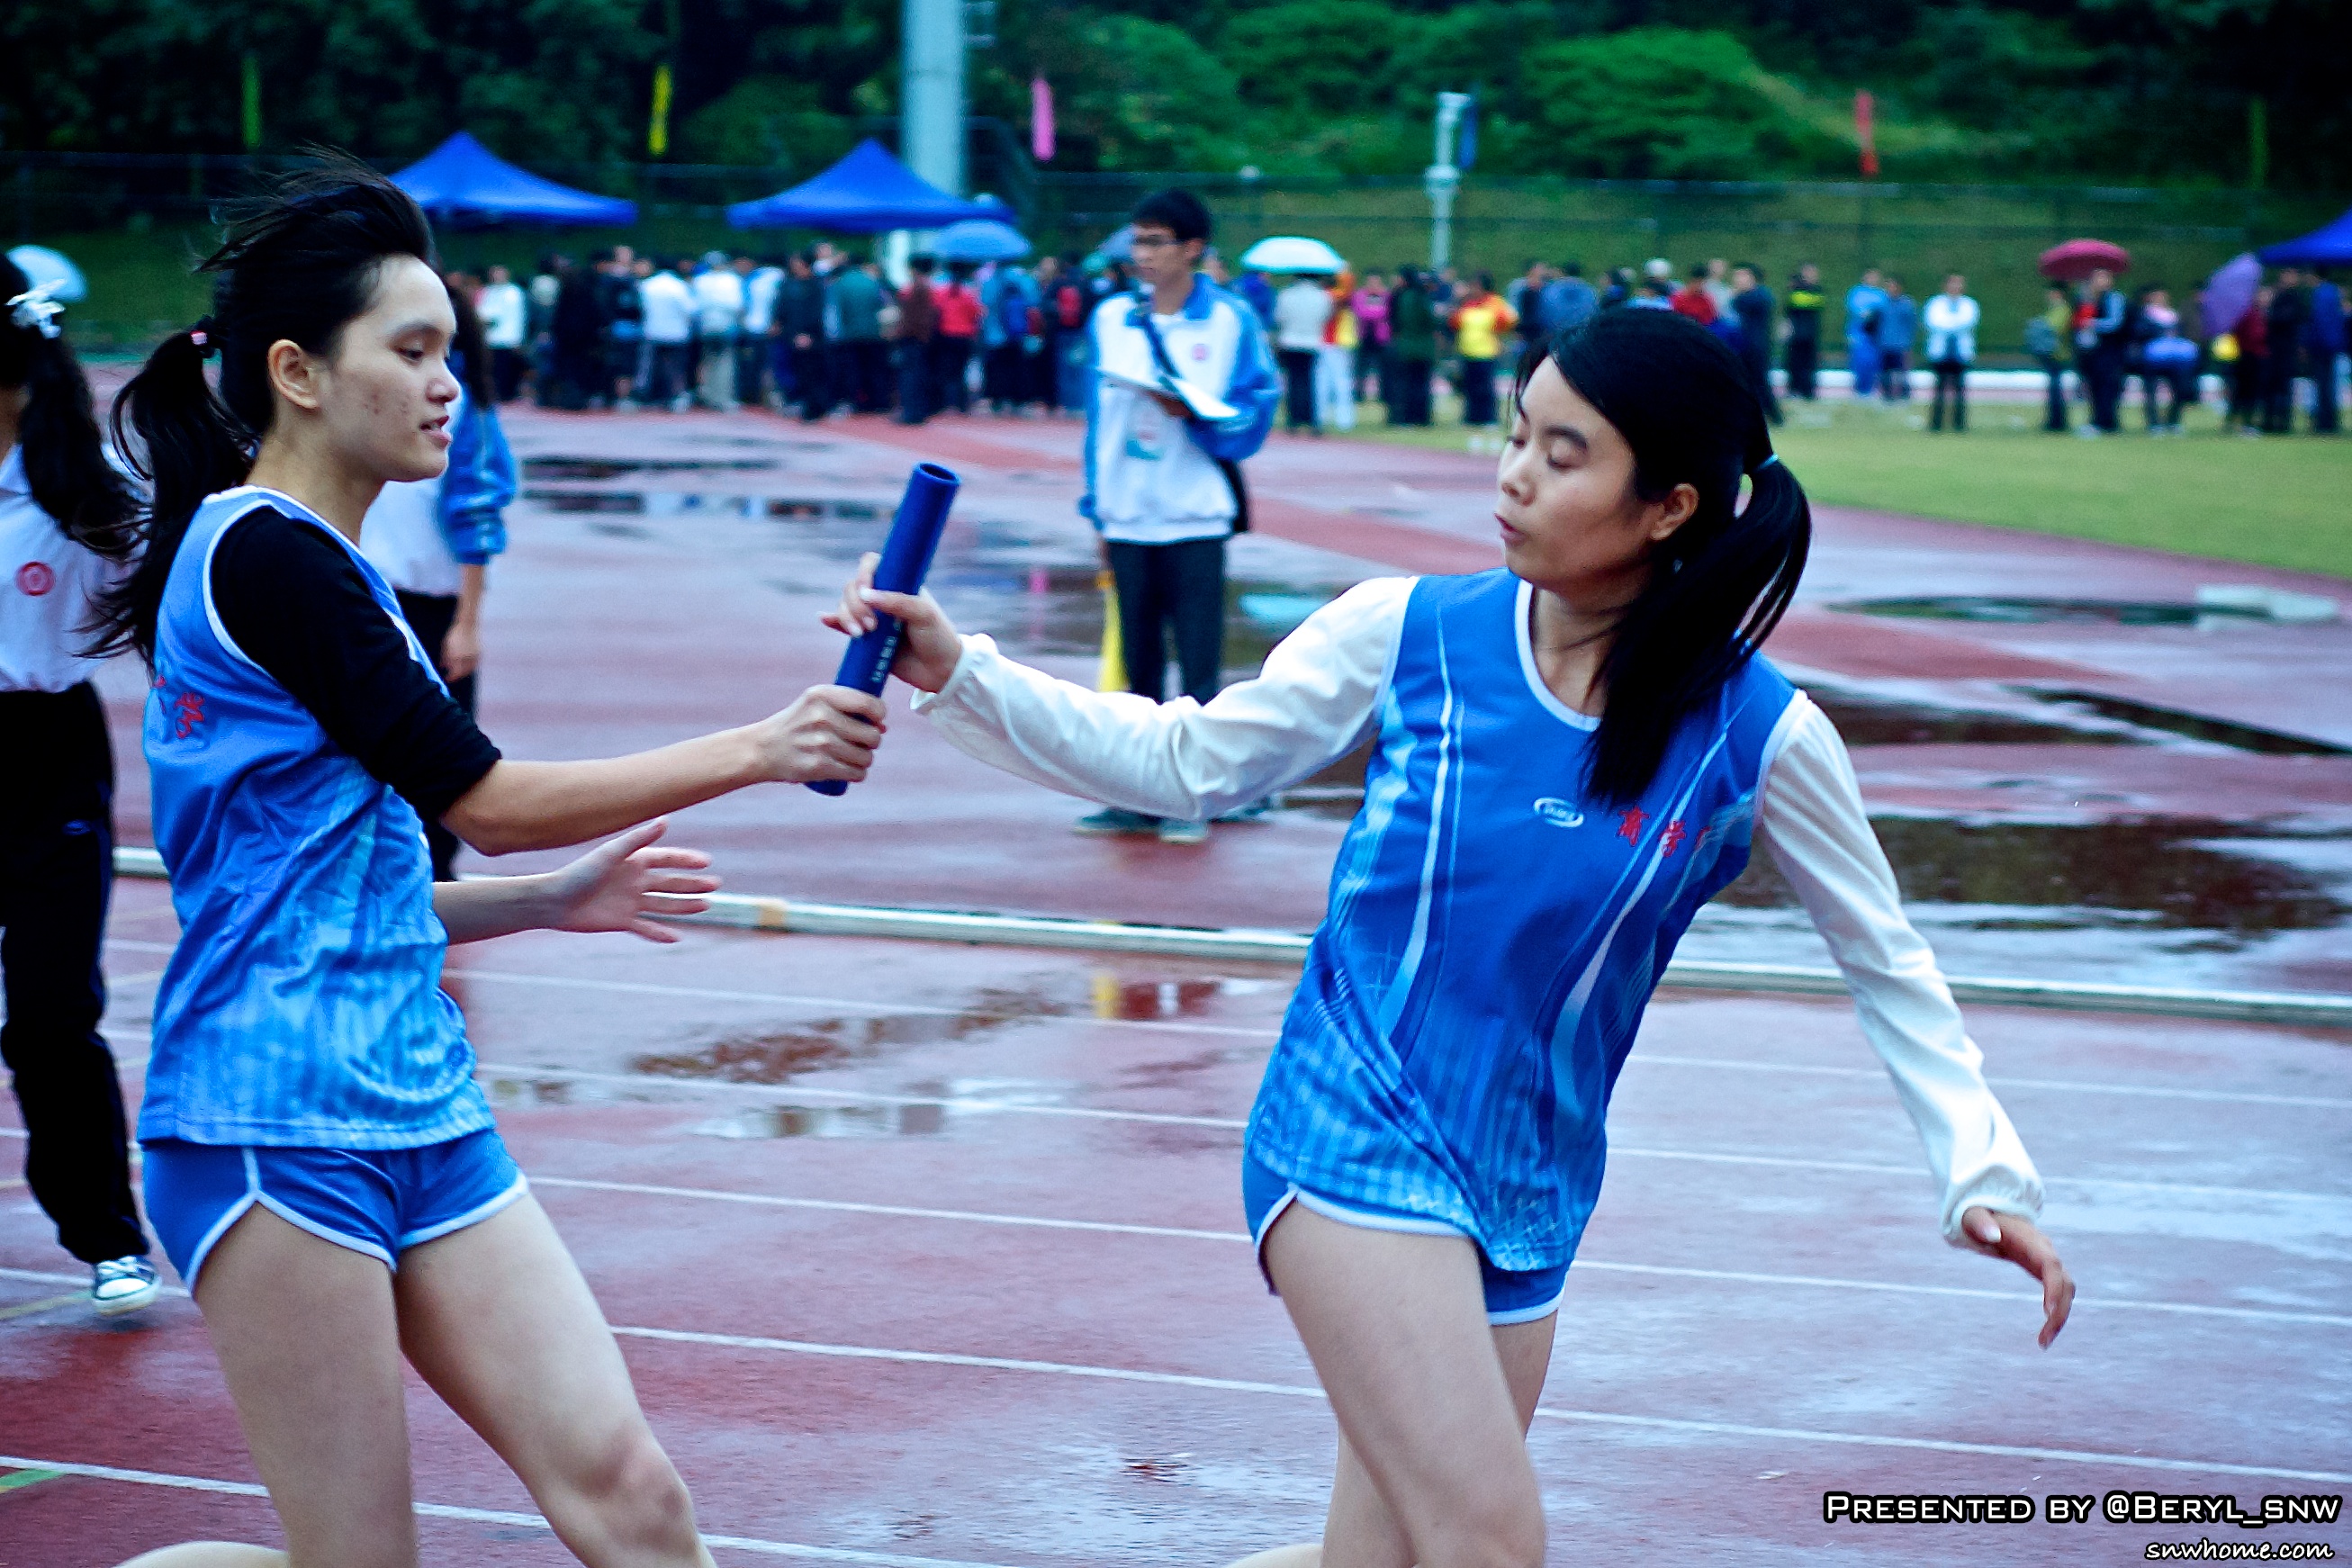
cold, running, wet, jump, rainy, girls, sports, boys, runway, university, canton, school, gdut, athletics